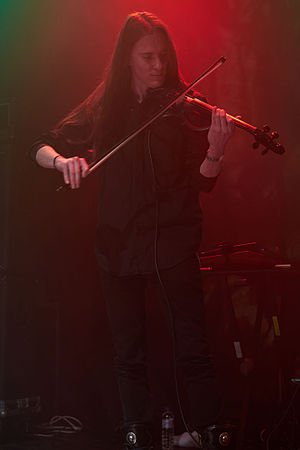
My Dying Brides medlemmer / My Dying Brides nuværende medlemmer
Liste over death/doom metal-bandet My Dying Brides nuværende, tidligere og midlertidige medlemmer.